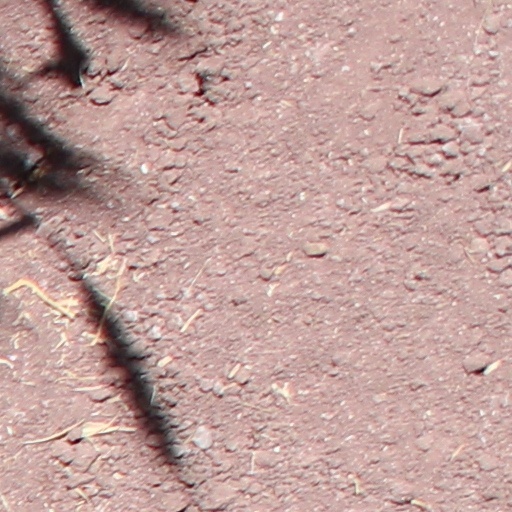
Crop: wheat